Steven Zuber

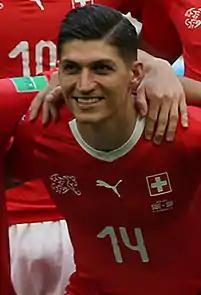
Zuber with Switzerland at the 2018 FIFA World Cup

Steven Zuber (born 17 August 1991) is a Swiss professional footballer who plays as a winger for Swiss Super League club Zürich and for the Switzerland national team. He has also been a youth international for Switzerland.